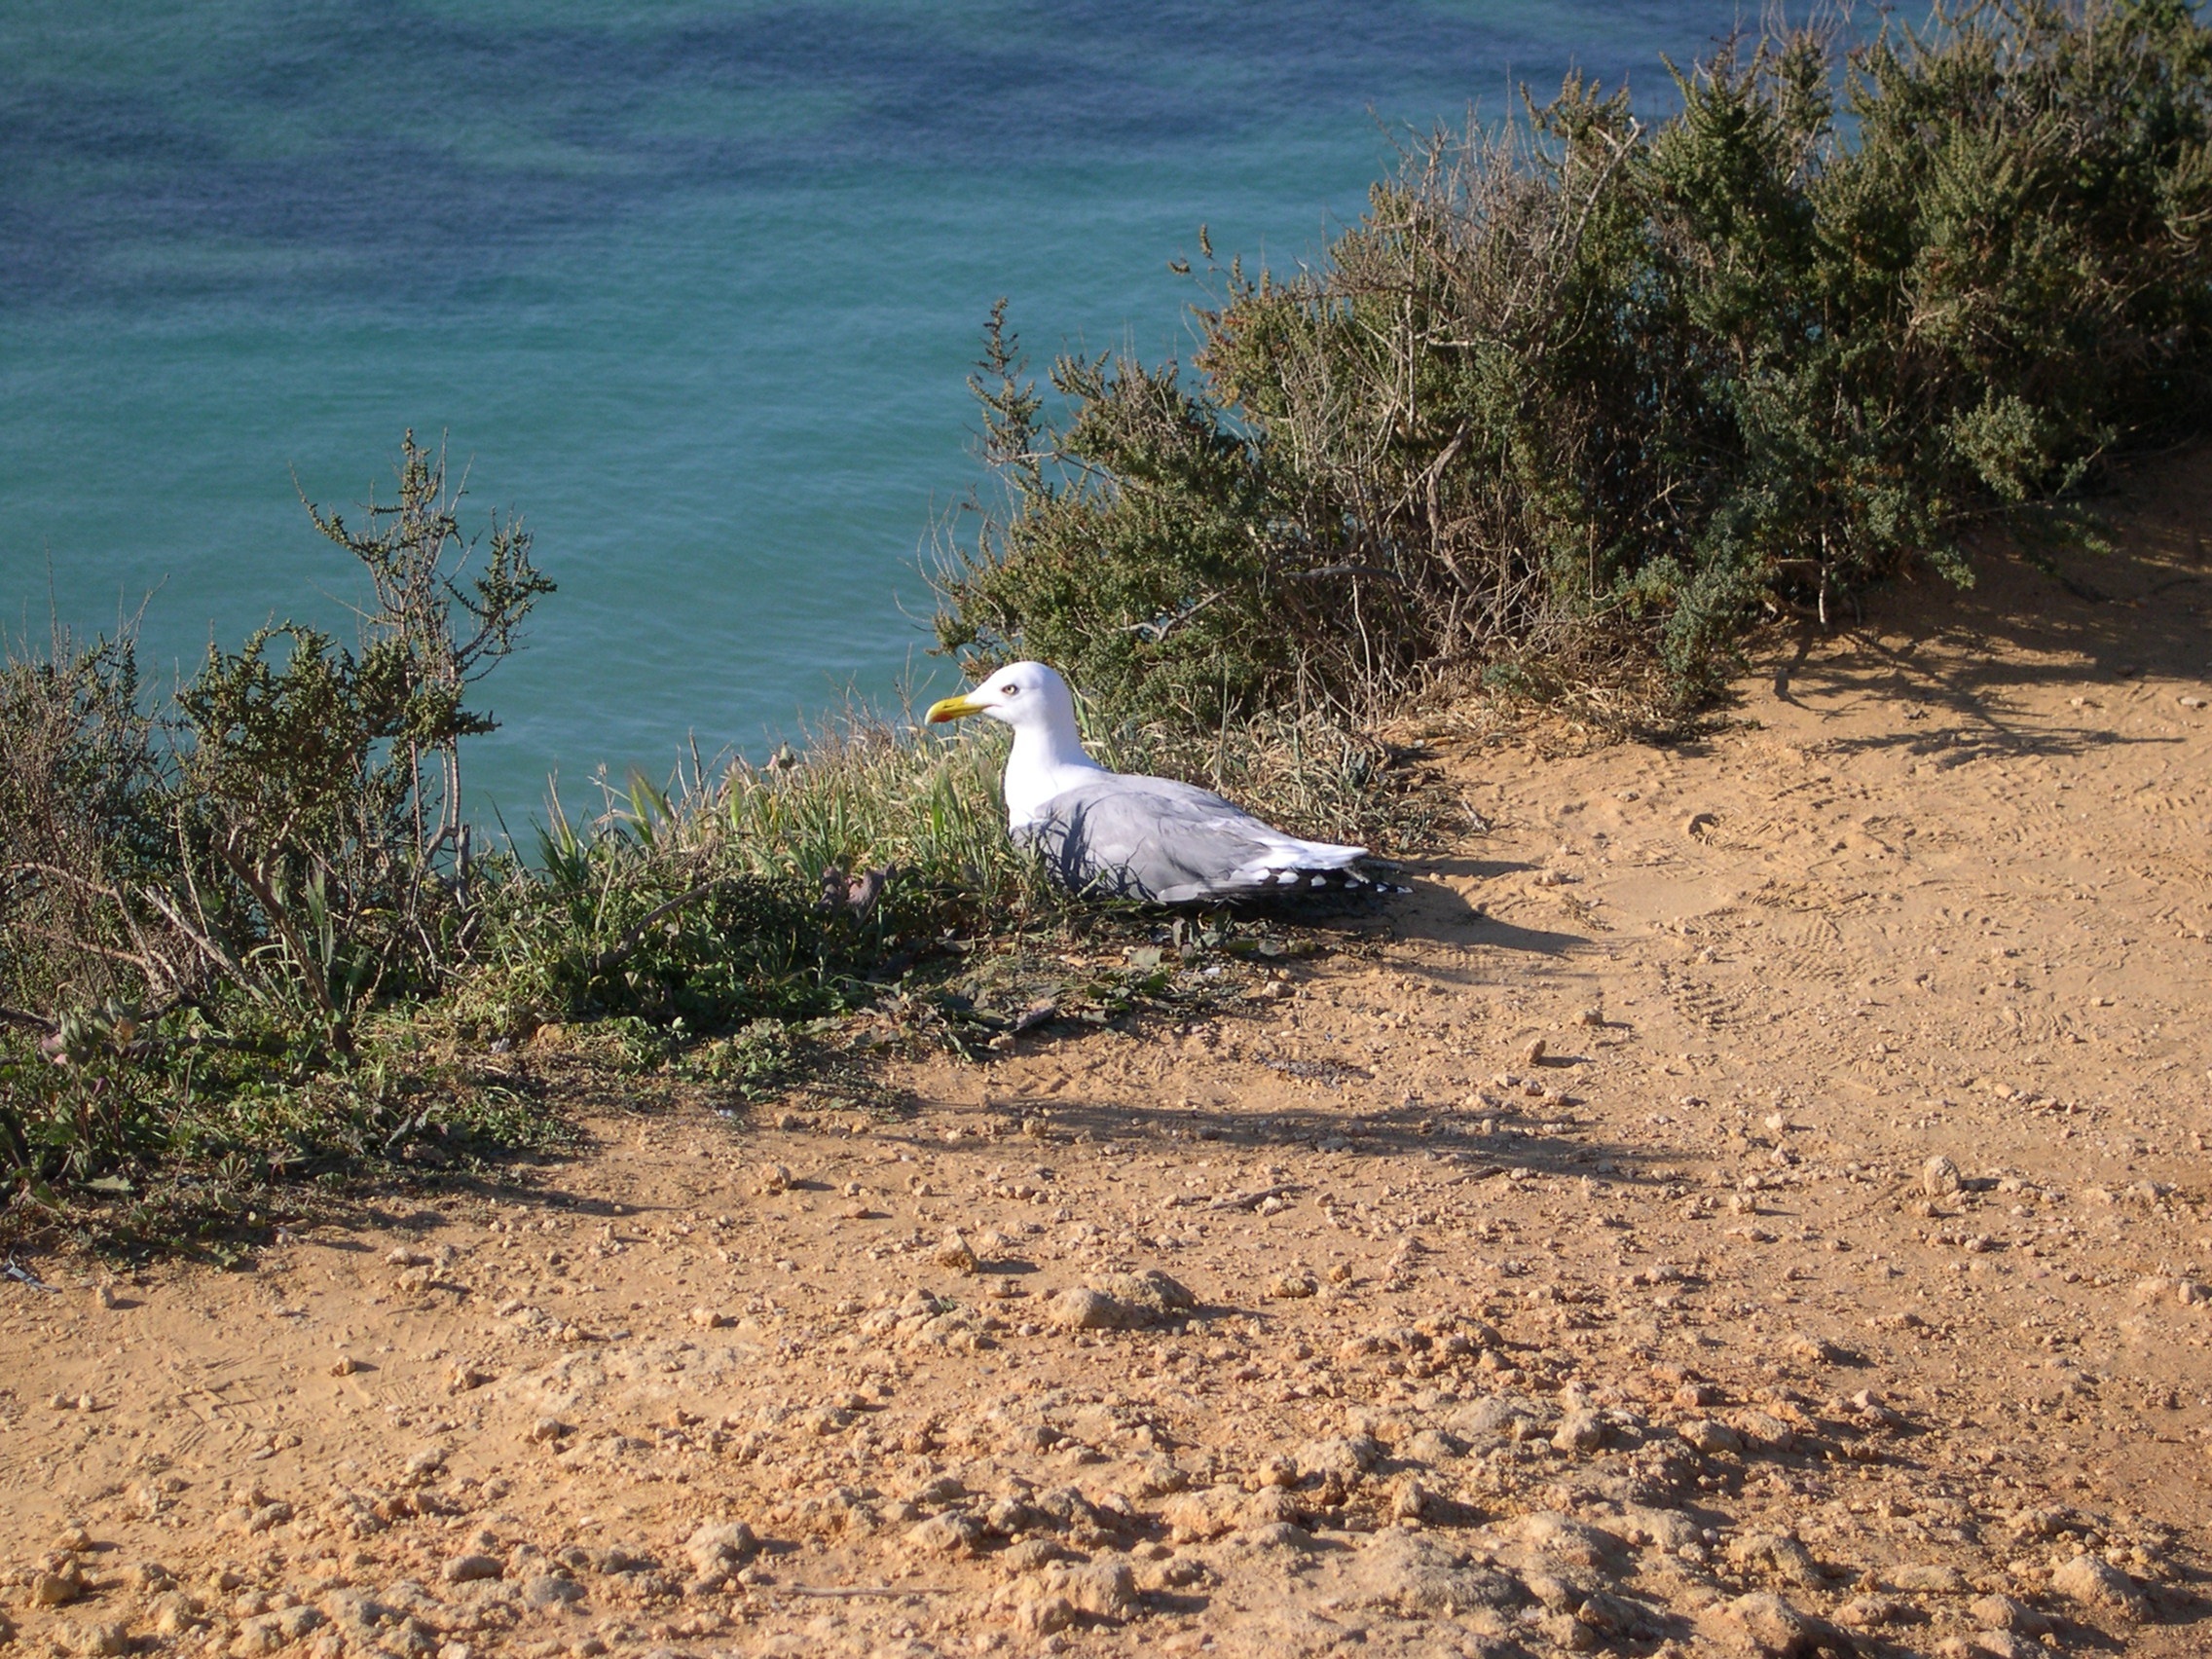
beach, sea, coast, sand, wilderness, shore, gull, soil, portugal, habitat, algarve, rural area, natural environment